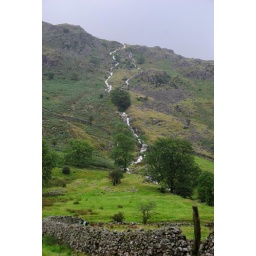
Stream coming down the hill in the Lake District. I wish the sky had co-operated a bit better though!